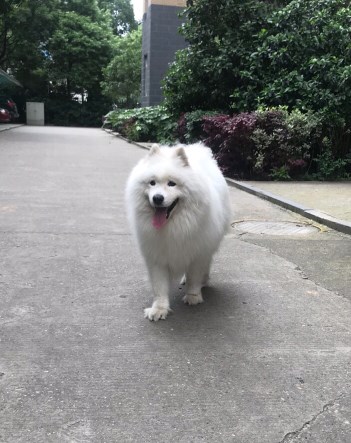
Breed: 2192-n000088-Samoyed